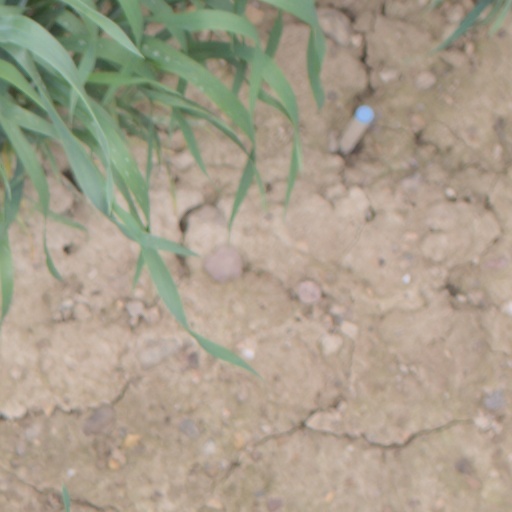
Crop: wheat